Gipuzkoa

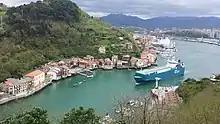
Inlet to the harbour of Pasaia

The Aralar Natural Park is a conservation area on the border of Gipuzkoa and Navarre in the Aralar Range.